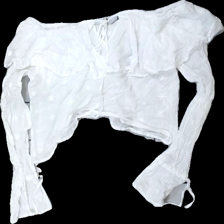
View: front
Type: Blouse
Category: Ladies
Brand: Nly Trend
Colors: White
Material: 100% cotton
Pattern: Embroidered
Cut: Regular
Size: 36
Season: All
Damage location: top center
Price range: <50
Recommended usage: Reuse
Description: vit off shoulder blus med broderade blommor på, mycket skrynklig